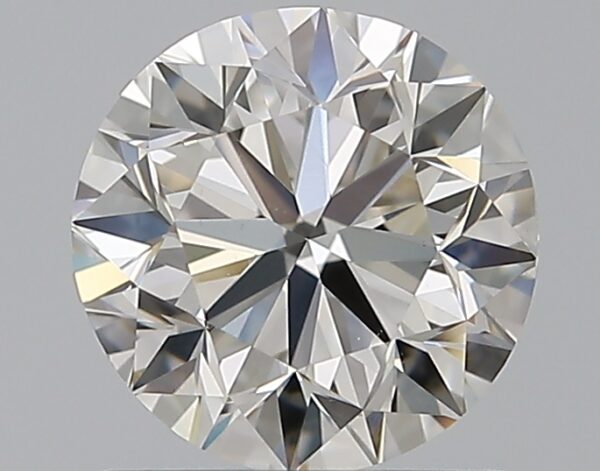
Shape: round
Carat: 0.9
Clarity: VS2
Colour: I
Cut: VG
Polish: EX
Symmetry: VG
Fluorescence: F
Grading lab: GIA
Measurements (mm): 5.98 x 6.06 x 3.87